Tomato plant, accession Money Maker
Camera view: tilt-top (135 deg); turntable rotation: 0 degrees
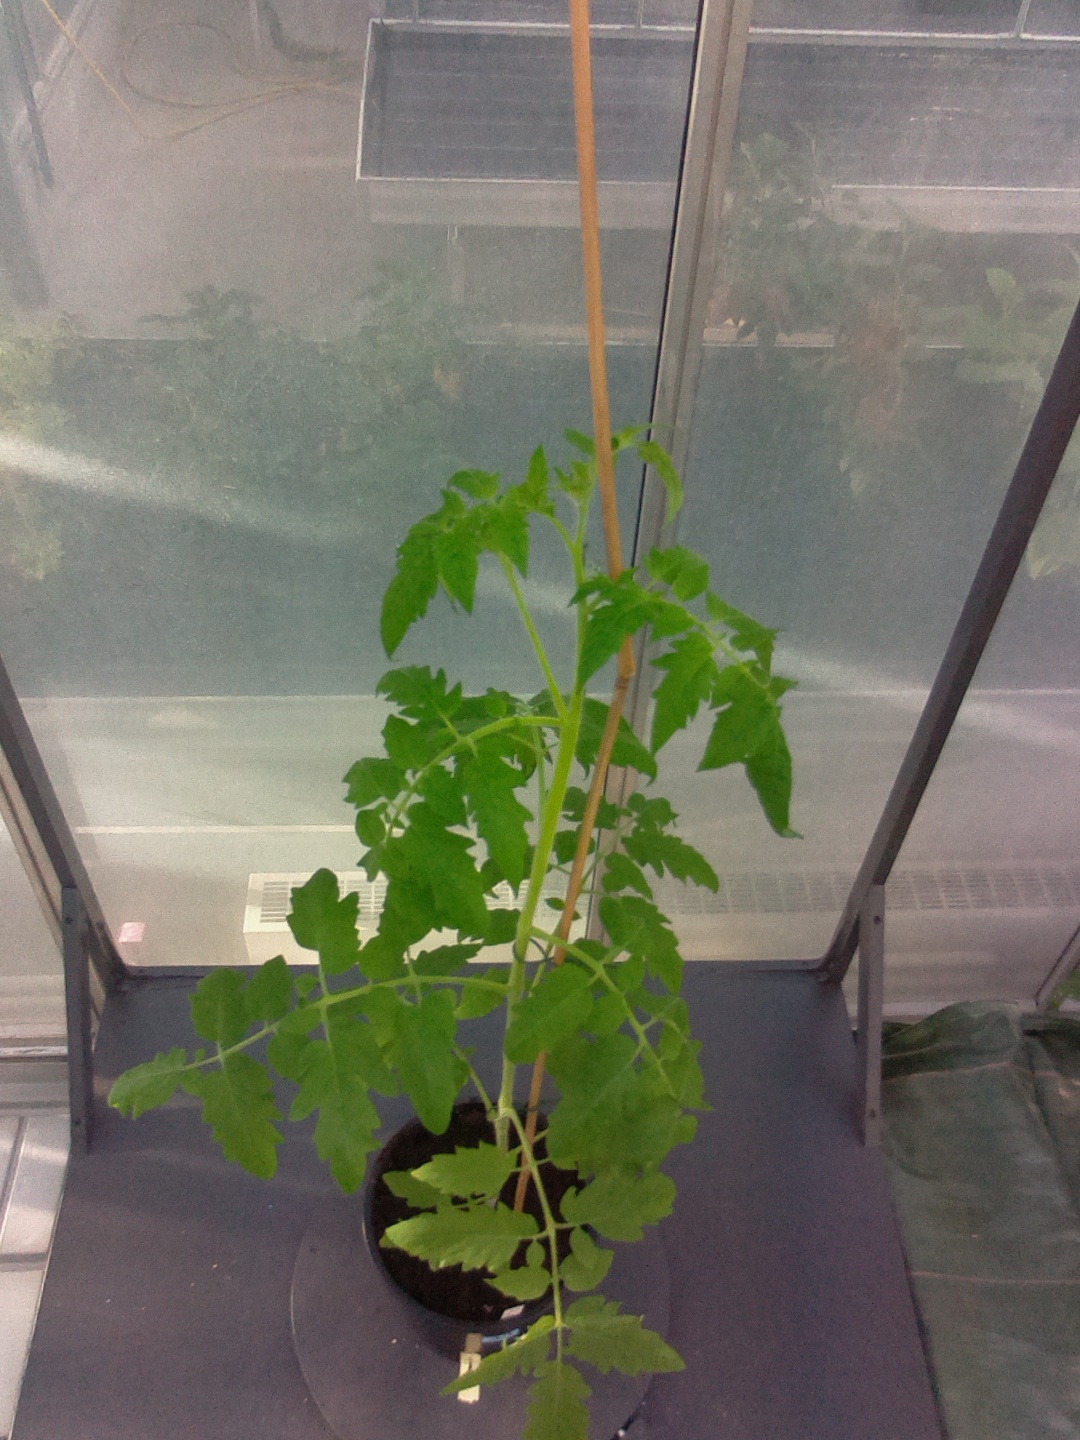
BBCH growth stage 22: 20%-30% Side shoots formed